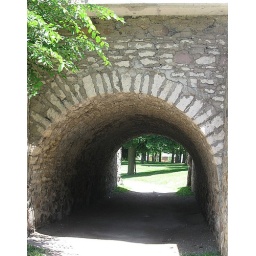
Soper park in Cambridge, the Tunnel bridge underneath Dundas street. Beautiful stone work indeed!